Roland B. Gittelsohn

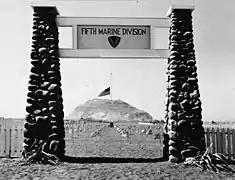
The 5th Division cemetery (later moved to Hawaii) at Iwo Jima, with Mt Suribachi

After the war, he served on the President's Committee on Civil Rights in Harry Truman's administration. He later served as president of the Central Conference of American Rabbis.